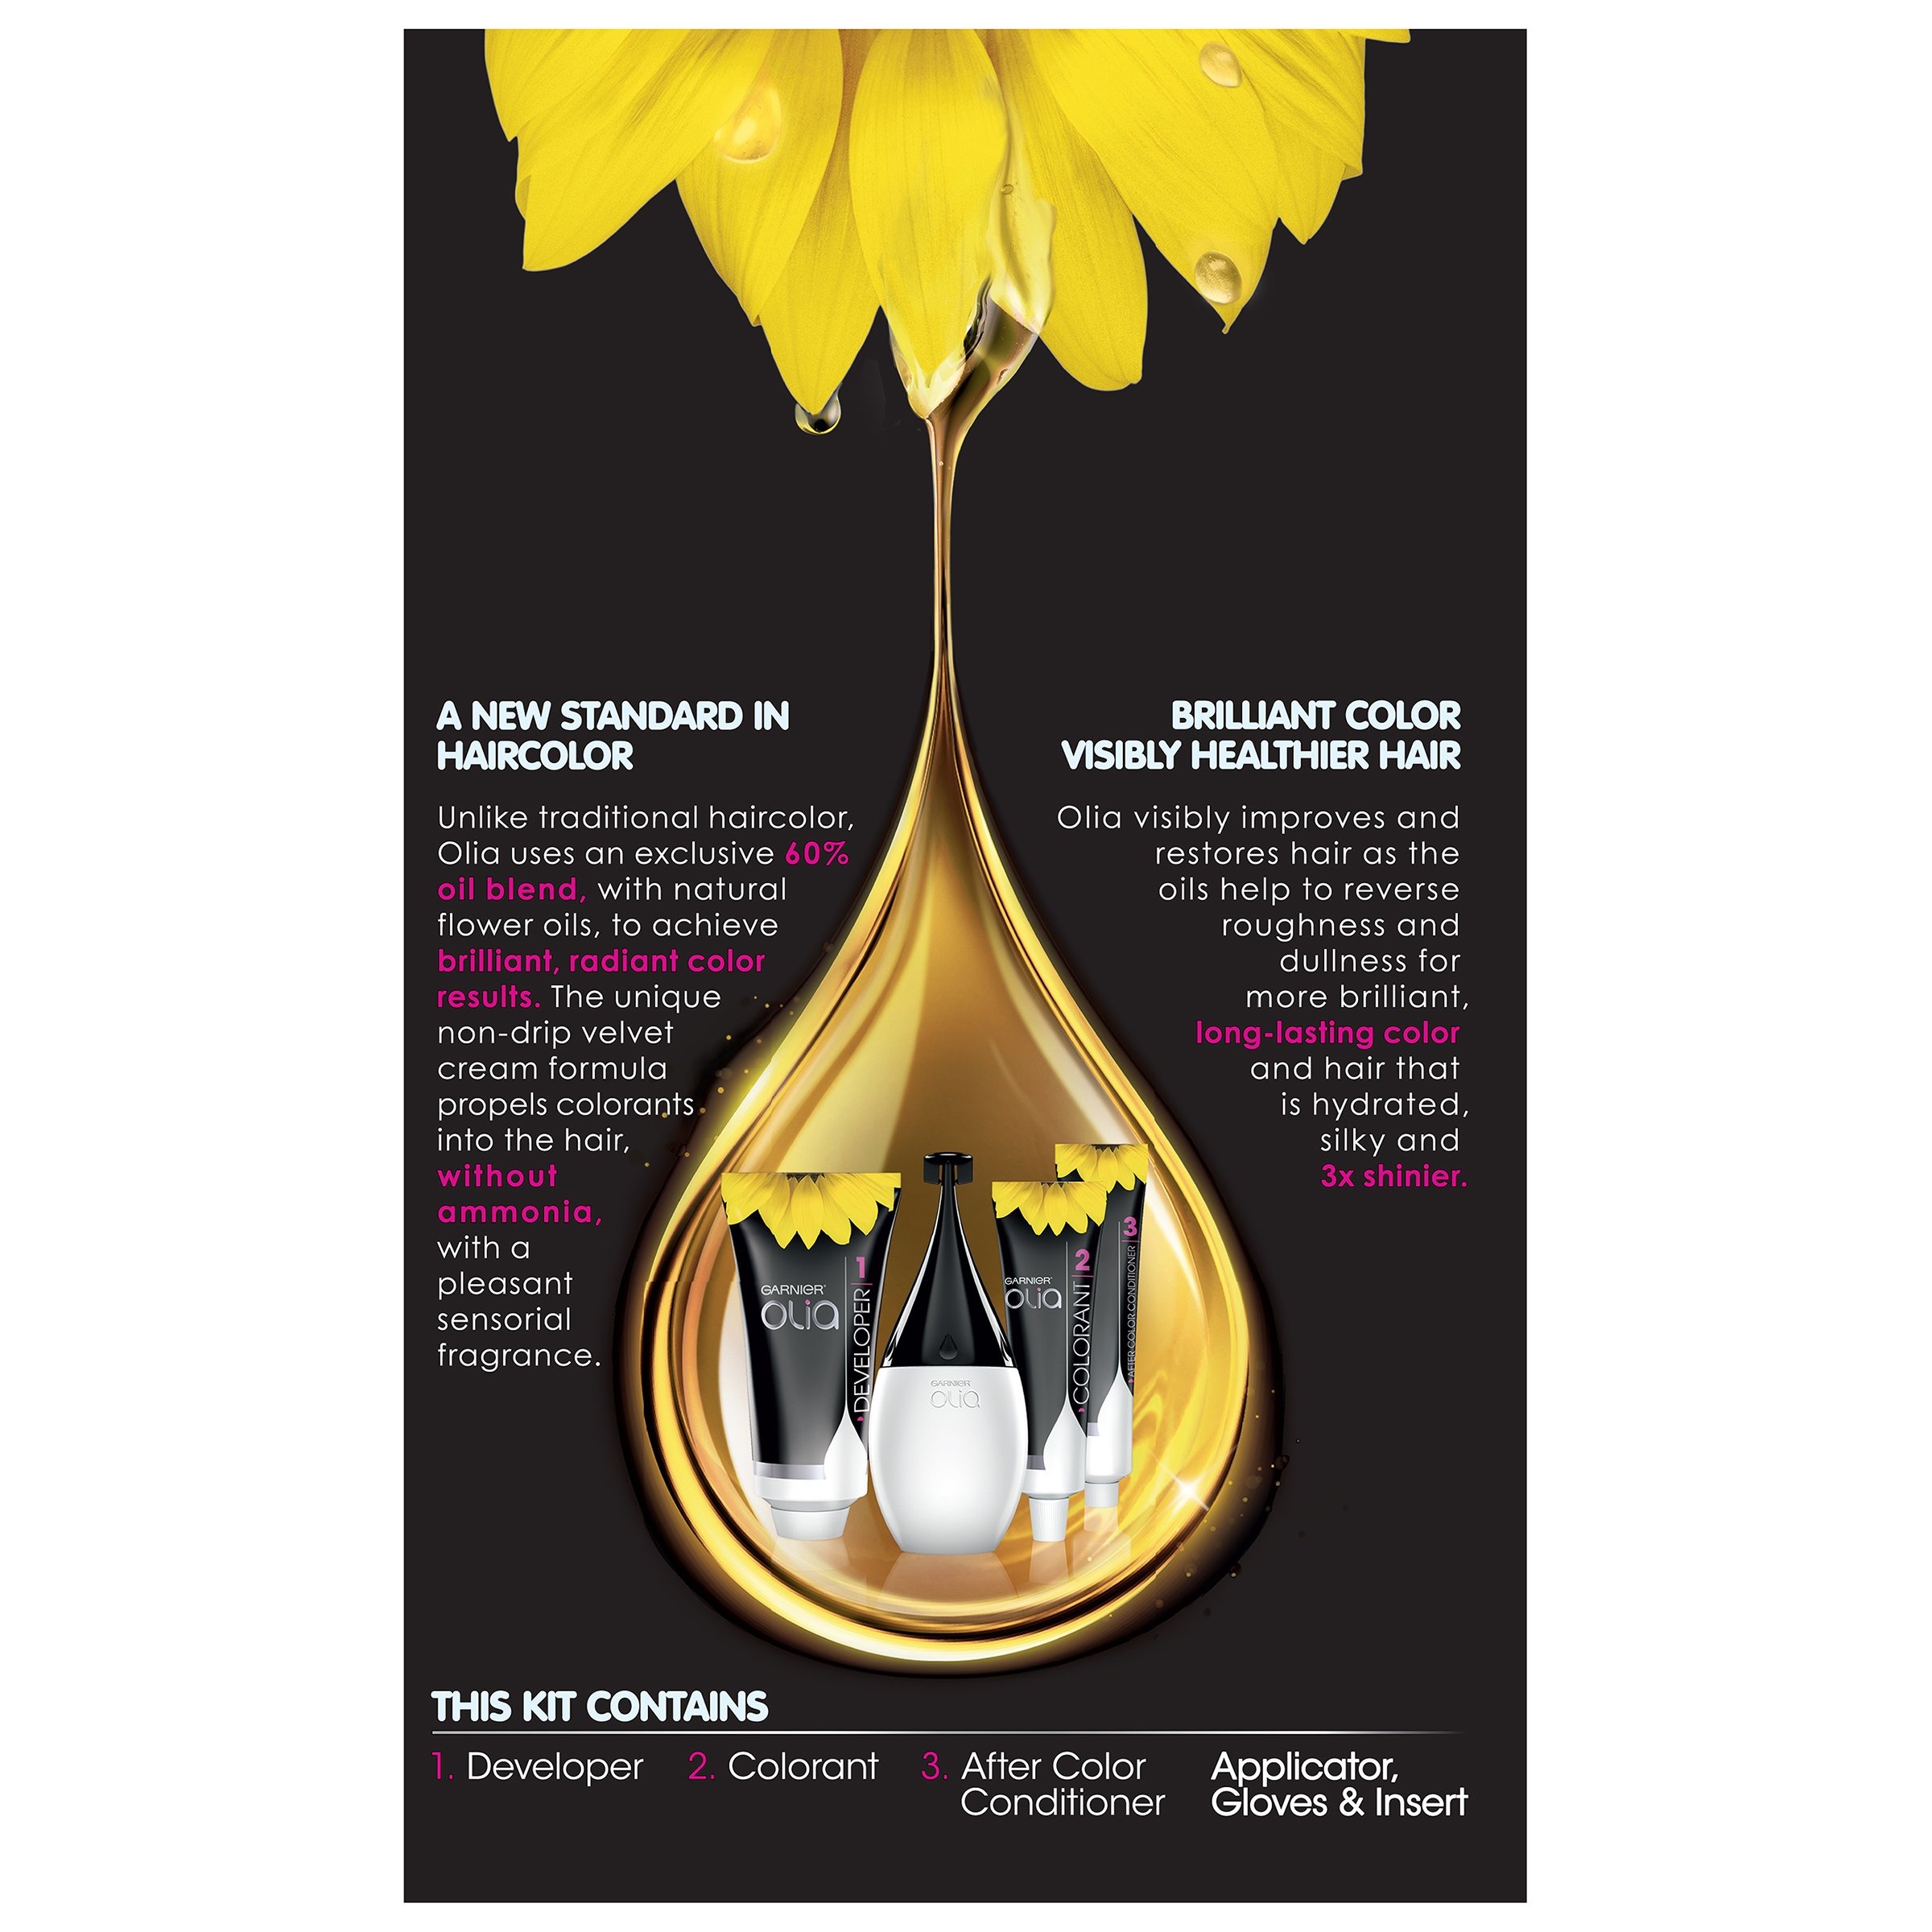
Item Name: Garnier Olia Ammonia-Free Brilliant Color Oil-Rich Permanent Hair Color, 4.0 Dark Brown (1 Kit) Brown Hair Dye (Packaging May Vary)
Bullet Point 1: Oil Powered Permanent Hair Dye: Olia is an ammonia free hair color kit for brilliant color and visibly healthier looking hair; Using an exclusive 60 percent oil blend with natural flower oils, Olia has a unique no drip cream formula
Bullet Point 2: Ammonia Free Hair Color: Olia transforms coloring your hair into a new sensorial experience; Because Olia hair dye is ammonia free there is no harsh ammonia smell
Bullet Point 3: Garnier Hair Color: For hair nourishing, easy to use permanent hair dye, temporary hair color, root touch up, or to enhance your natural hair color, turn to Garnier hair color
Bullet Point 4: Olia Hair Dye: Olia offers 34 shades to meet your color needs; From our blonde hair dyes to our rose gold hair dyes, Olia has the right shade for you
Bullet Point 5: Inspired By Nature: Garnier carries an array of products for your hair and skin care needs, from shampoos, color care and styling products to formulas that cleanse, moisturize and repair skin
Value: 1.0
Unit: count

Price: 10.29